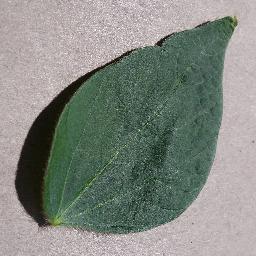
Label: Soybean___healthy